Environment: real
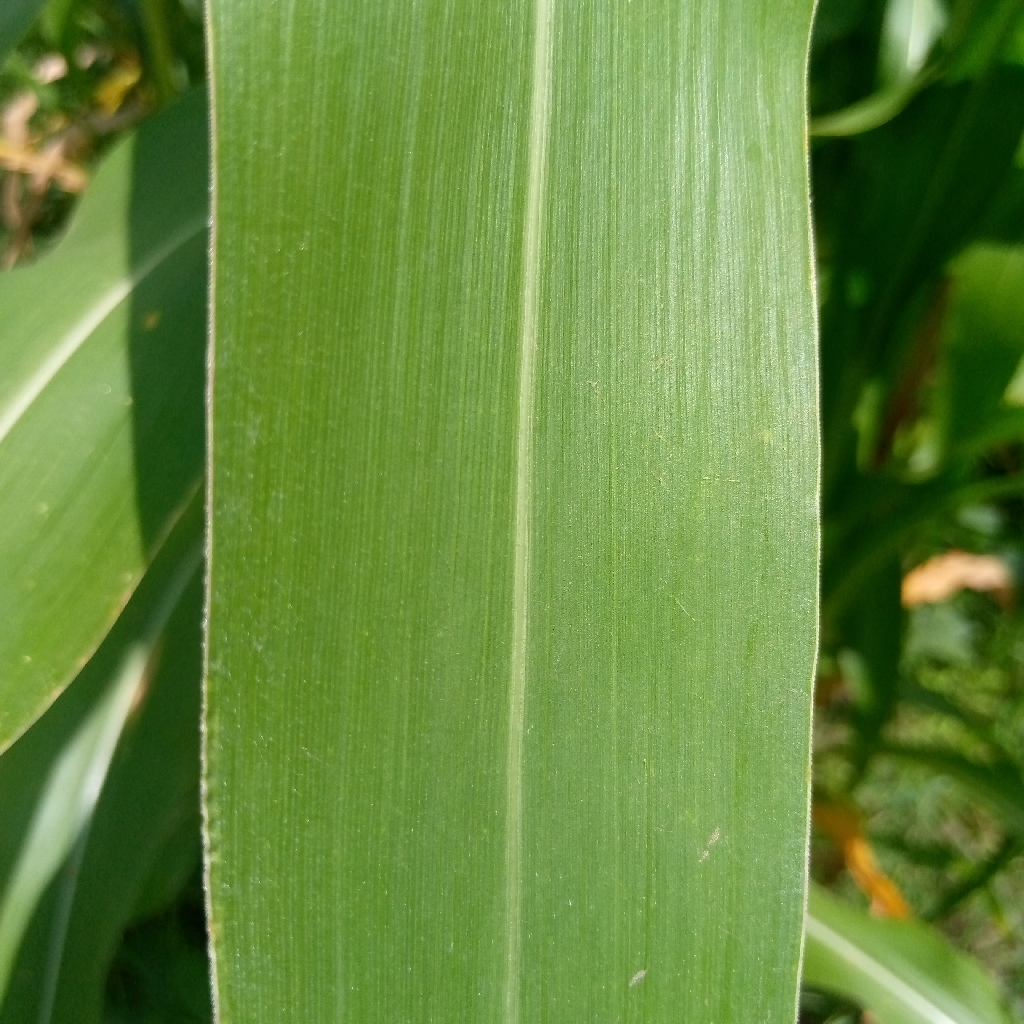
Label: healthy